Indiana State Museum

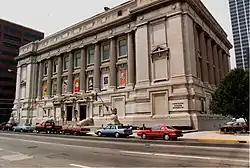
Old Indianapolis City Hall in 1988

Planning for the new location of the museum occurred largely during the administration of Governor Matthew E. Welsh (1961–1965), whom with the help of Donald E. Foltz, director of the Indiana Department of Conservation, vetted the recently vacated Indianapolis City Hall as a possible site for the museum. The old City Hall was originally designed in 1910 by Rubush and Hunter and some refurbishments would be needed make it home to a museum. In 1963, the state leased the old City Hall building and began renovations, officials dedicated and formally opened the new museum site in 1967. The museum displayed exhibits concerning Indiana’s cultural and natural history through collections of Indiana art, political memorabilia, natural history specimens, geological materials, and Native American artifacts.